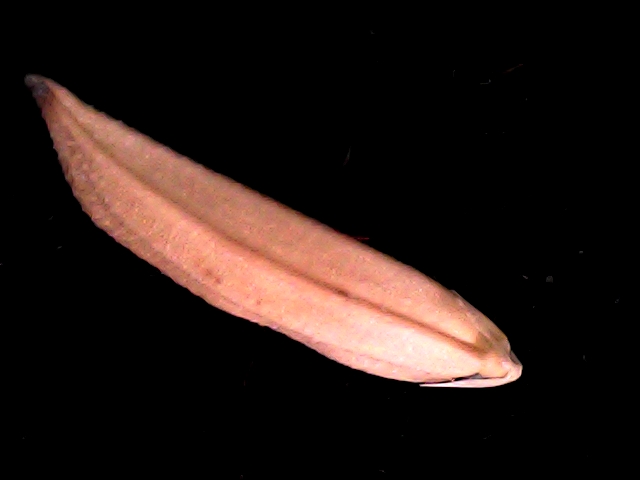
Rice variety: BD70